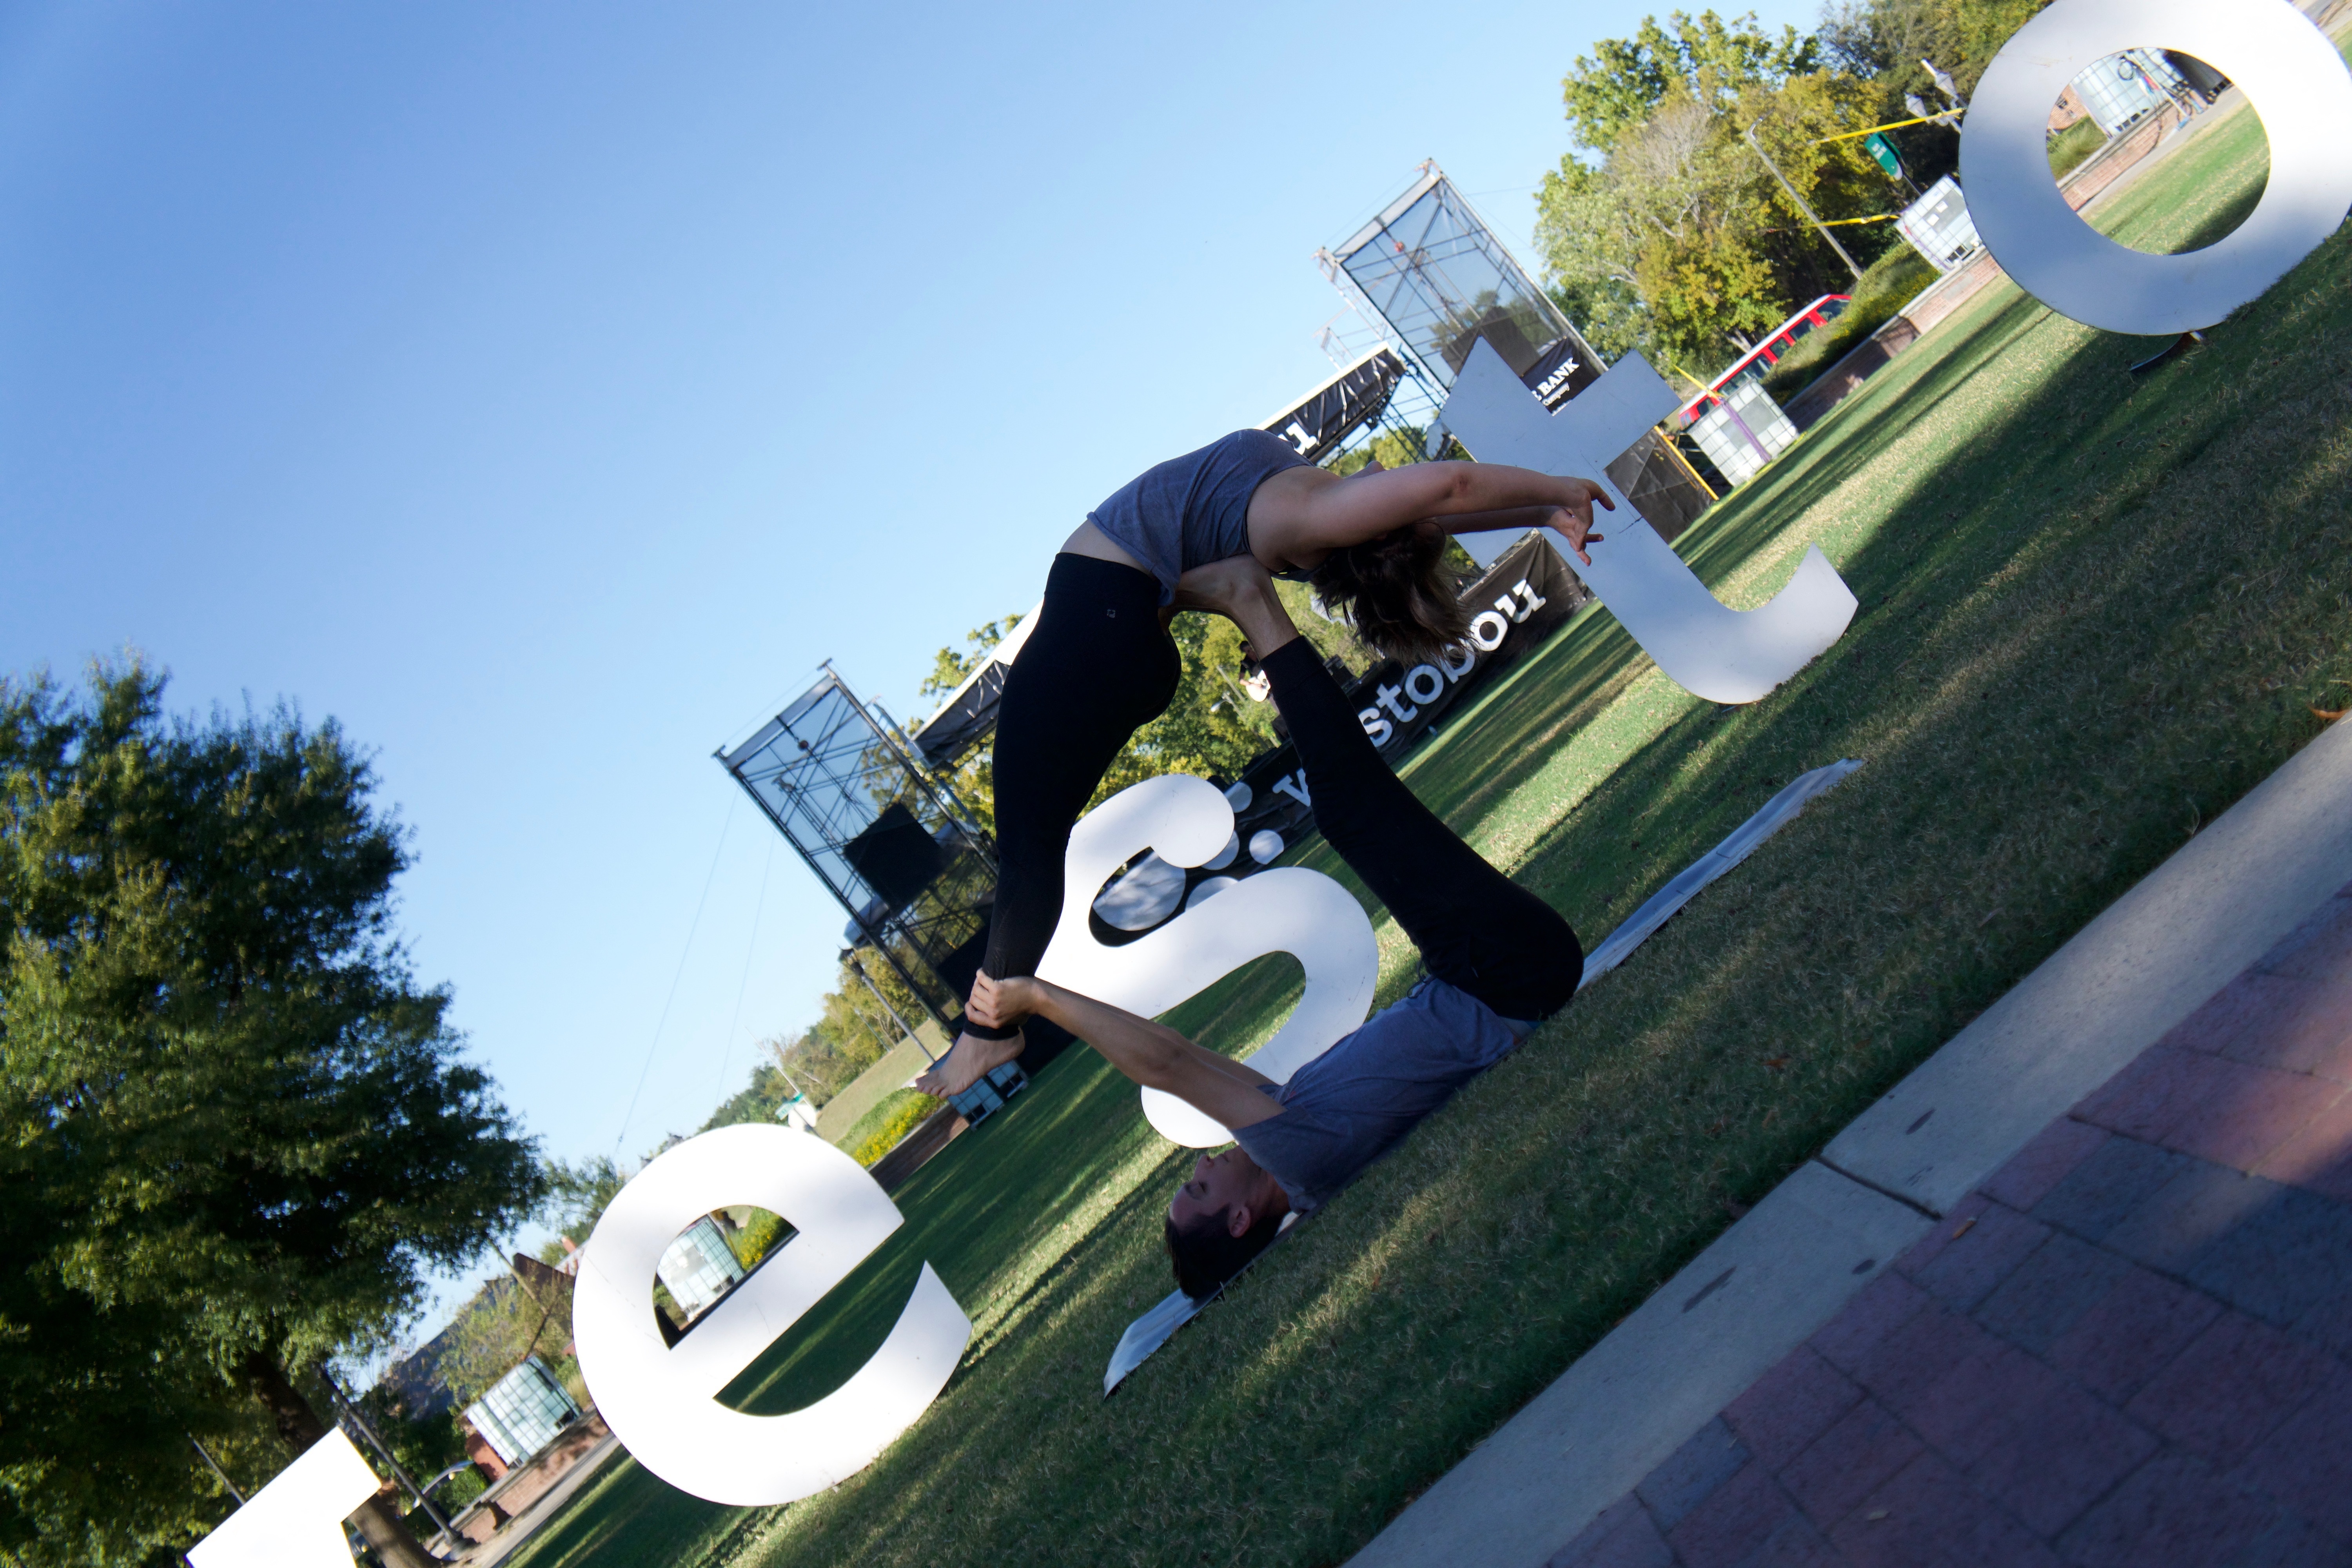
jumping, extreme sport, sports, atmosphere of earth, bicycle motocross